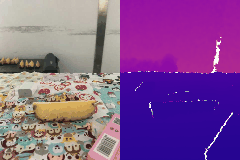
Label: pineapple